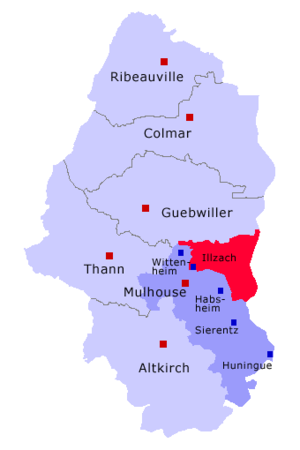
Le canton d'Illzach est une ancienne division administrative française jusqu'au 21 mars 2015, située dans le département du Haut-Rhin, en région Grand Est. Le canton d'Illzach faisait partie de la sixième circonscription du Haut-Rhin.